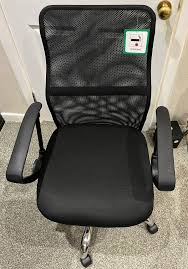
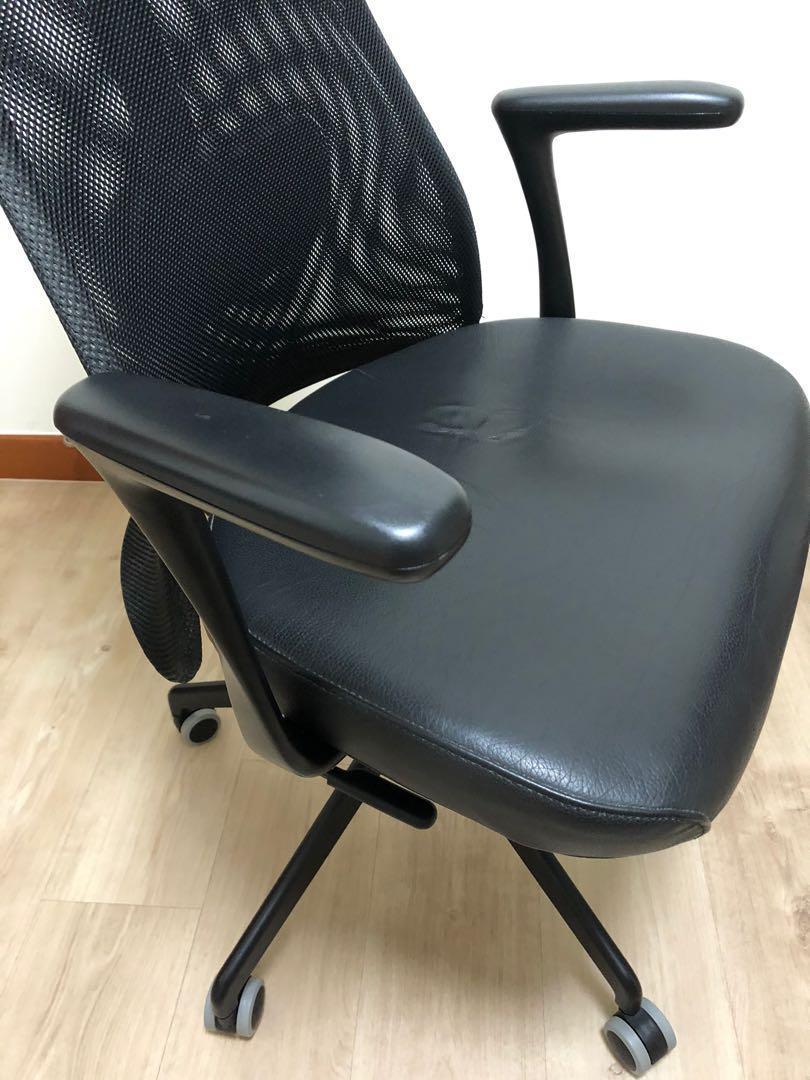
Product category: items_chair
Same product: no